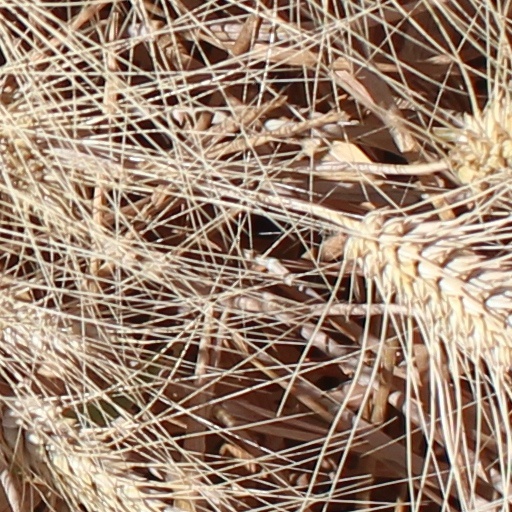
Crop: wheat